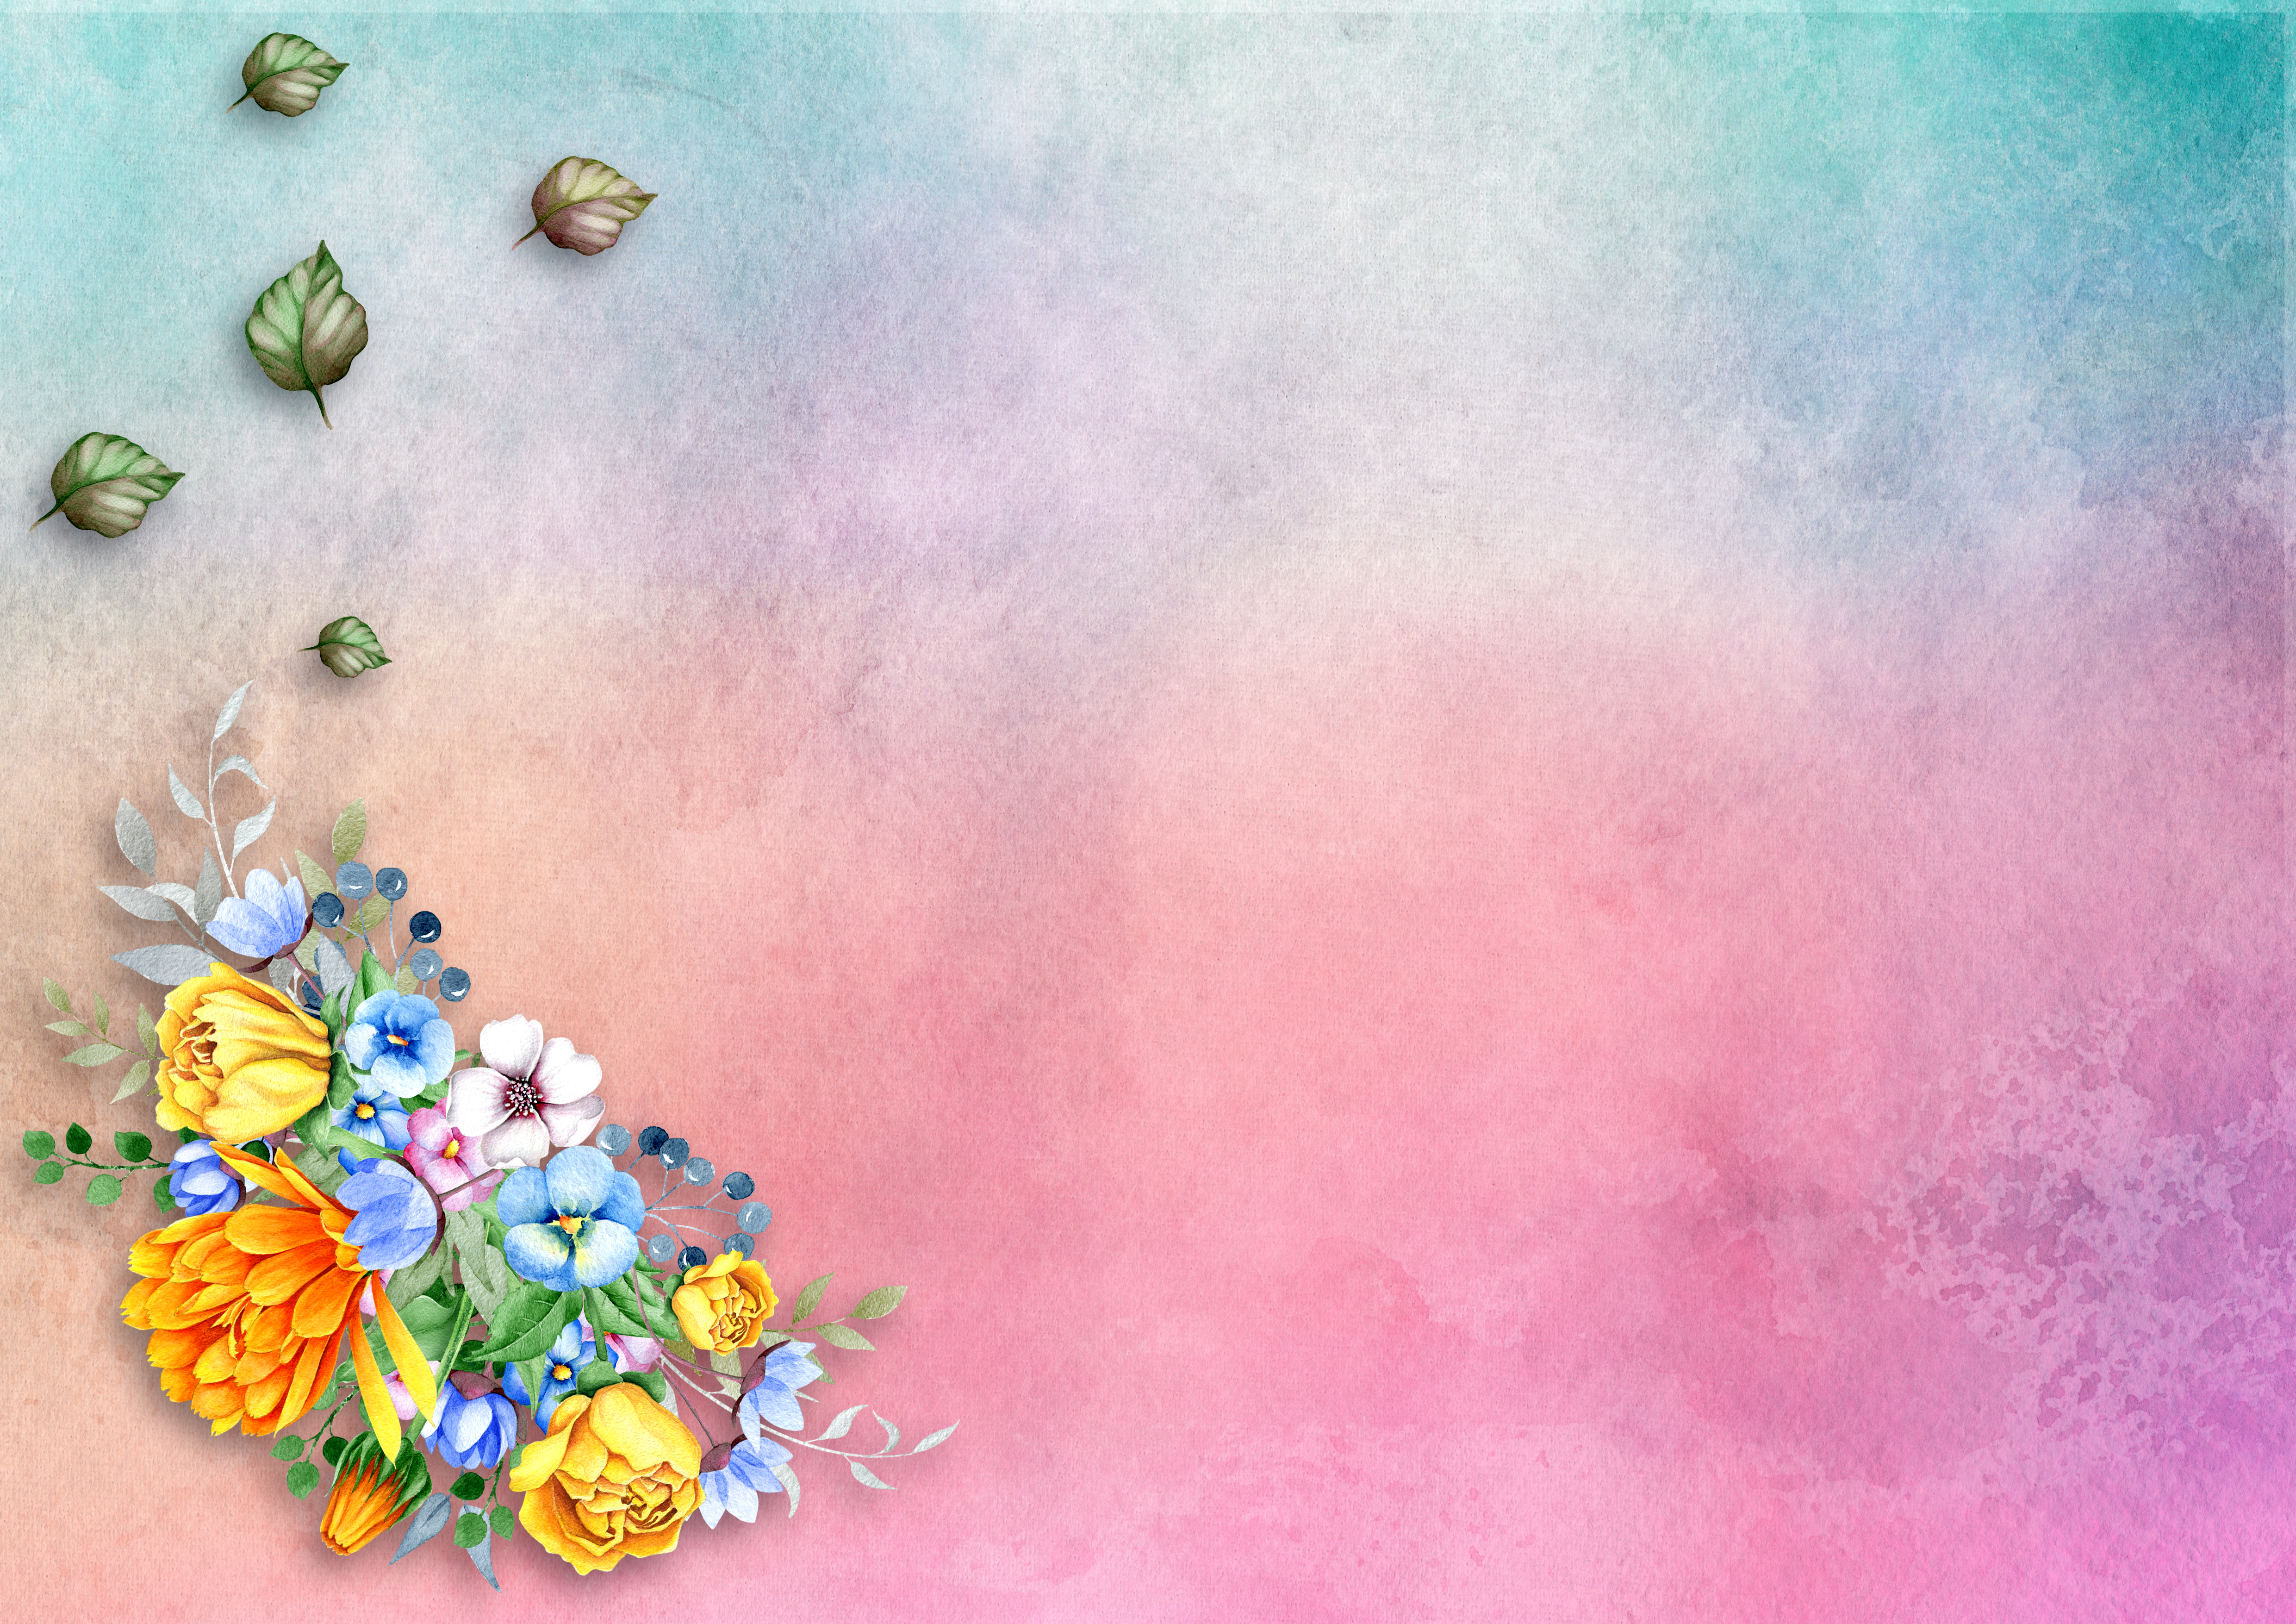
flowers, leaves, roses, ornaments, colorful, floral, decorative, greeting card, romantic, paper, summery, template, love, birthday, valentine's day, emotion, heartfelt, congratulation, scrapbook, copy space, wallpaper, pink, flower, yellow, watercolor paint, art, sky, computer wallpaper, petal, illustration, paint, painting, acrylic paint, graphics, still life photography, visual arts, blossom